The Shadow Girl

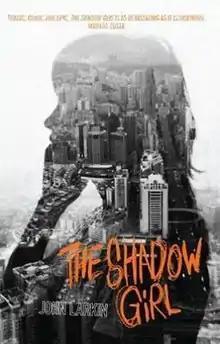
First edition

The Shadow Girl is a 2011 novel by Australian author John Larkin. It was awarded the 2012 Victorian Premier's Award for young adult fiction.